Gladys Nichols Milton

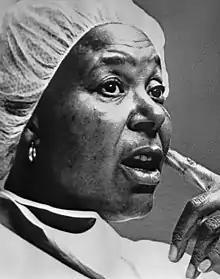

Gladys Nichols Milton (1924 – 1999) was a Florida midwife and advocate for women's health. She was inducted into the Florida Women's Hall of Fame in 1994.